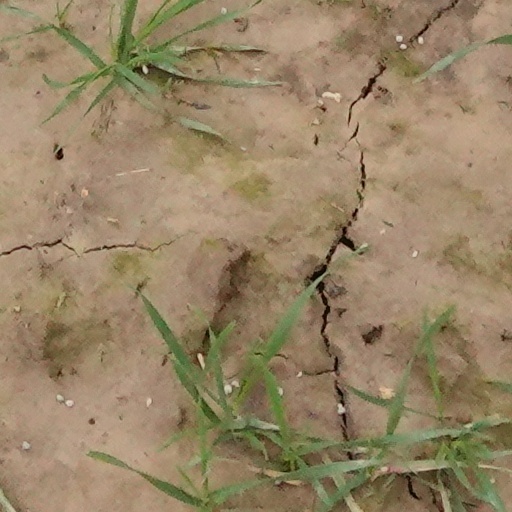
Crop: wheat